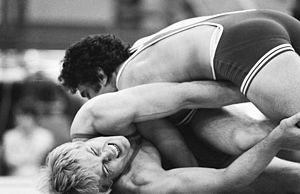
Slavcho Chervenkov est un lutteur bulgare spécialiste de la lutte libre né le 18 septembre 1955.